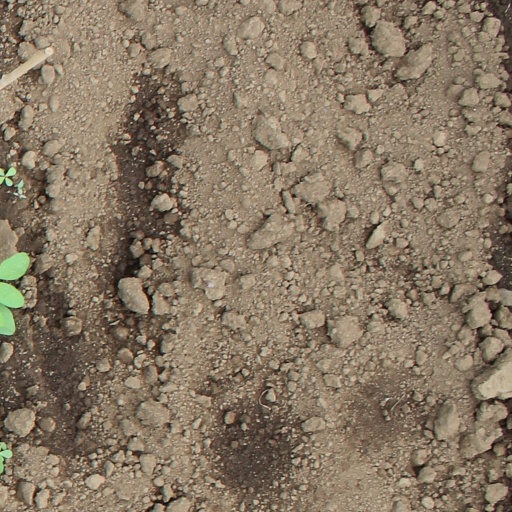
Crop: soybean